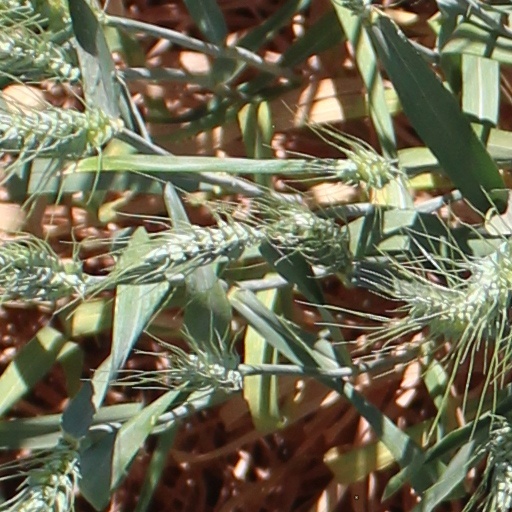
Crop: wheat